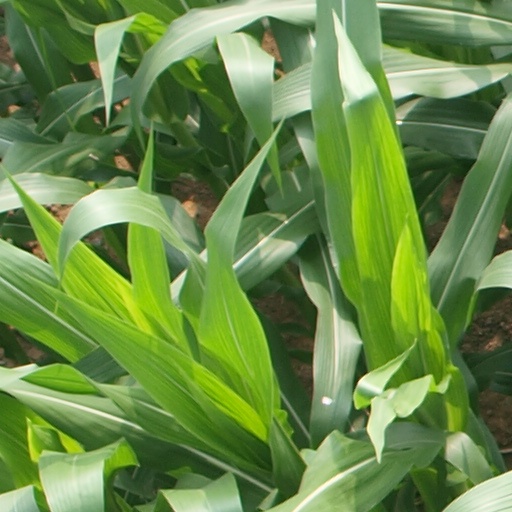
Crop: maize; corn